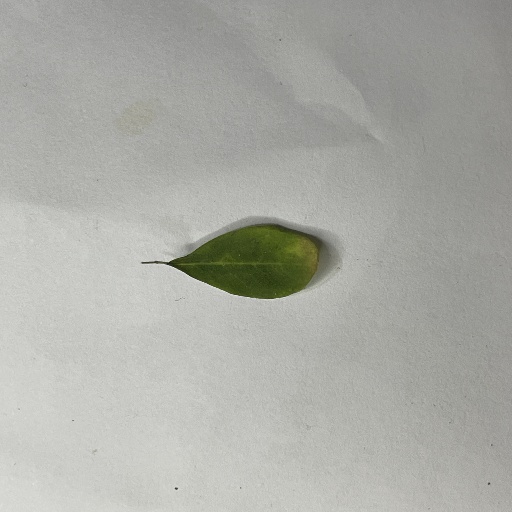
Species: Sojina
Leaf condition: Bacterial Spot